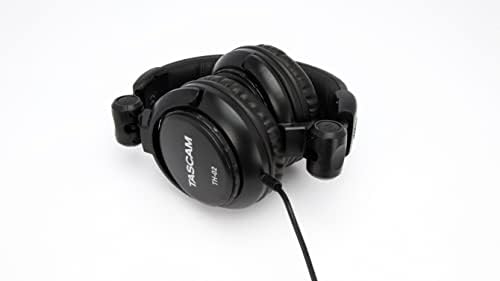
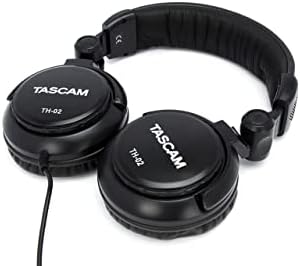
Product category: headphones
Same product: yes